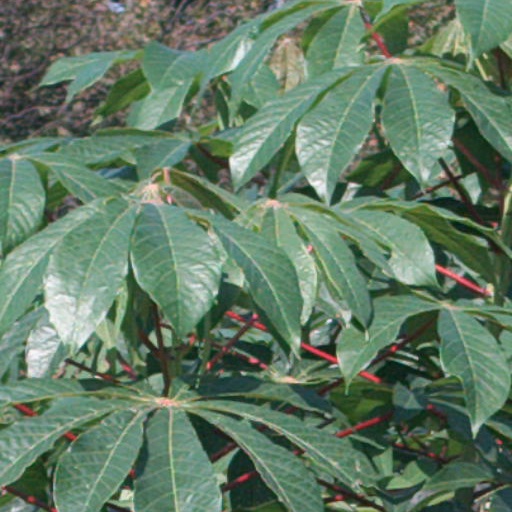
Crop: cassava